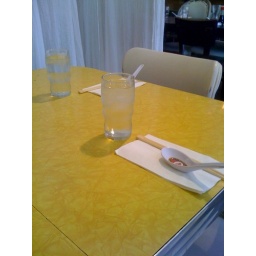
In glasses on the table at Do in Cooper Young. Memphis, Tenn.